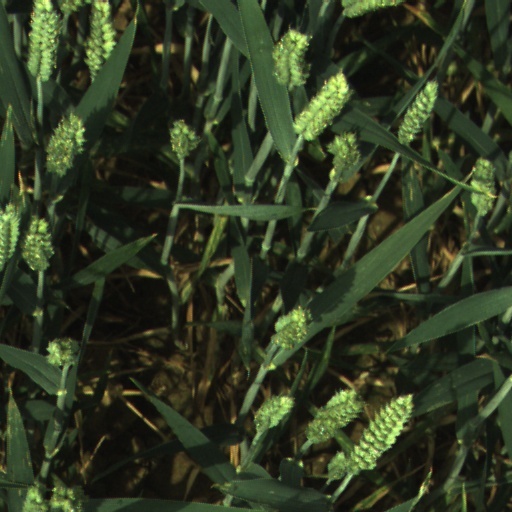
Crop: wheat